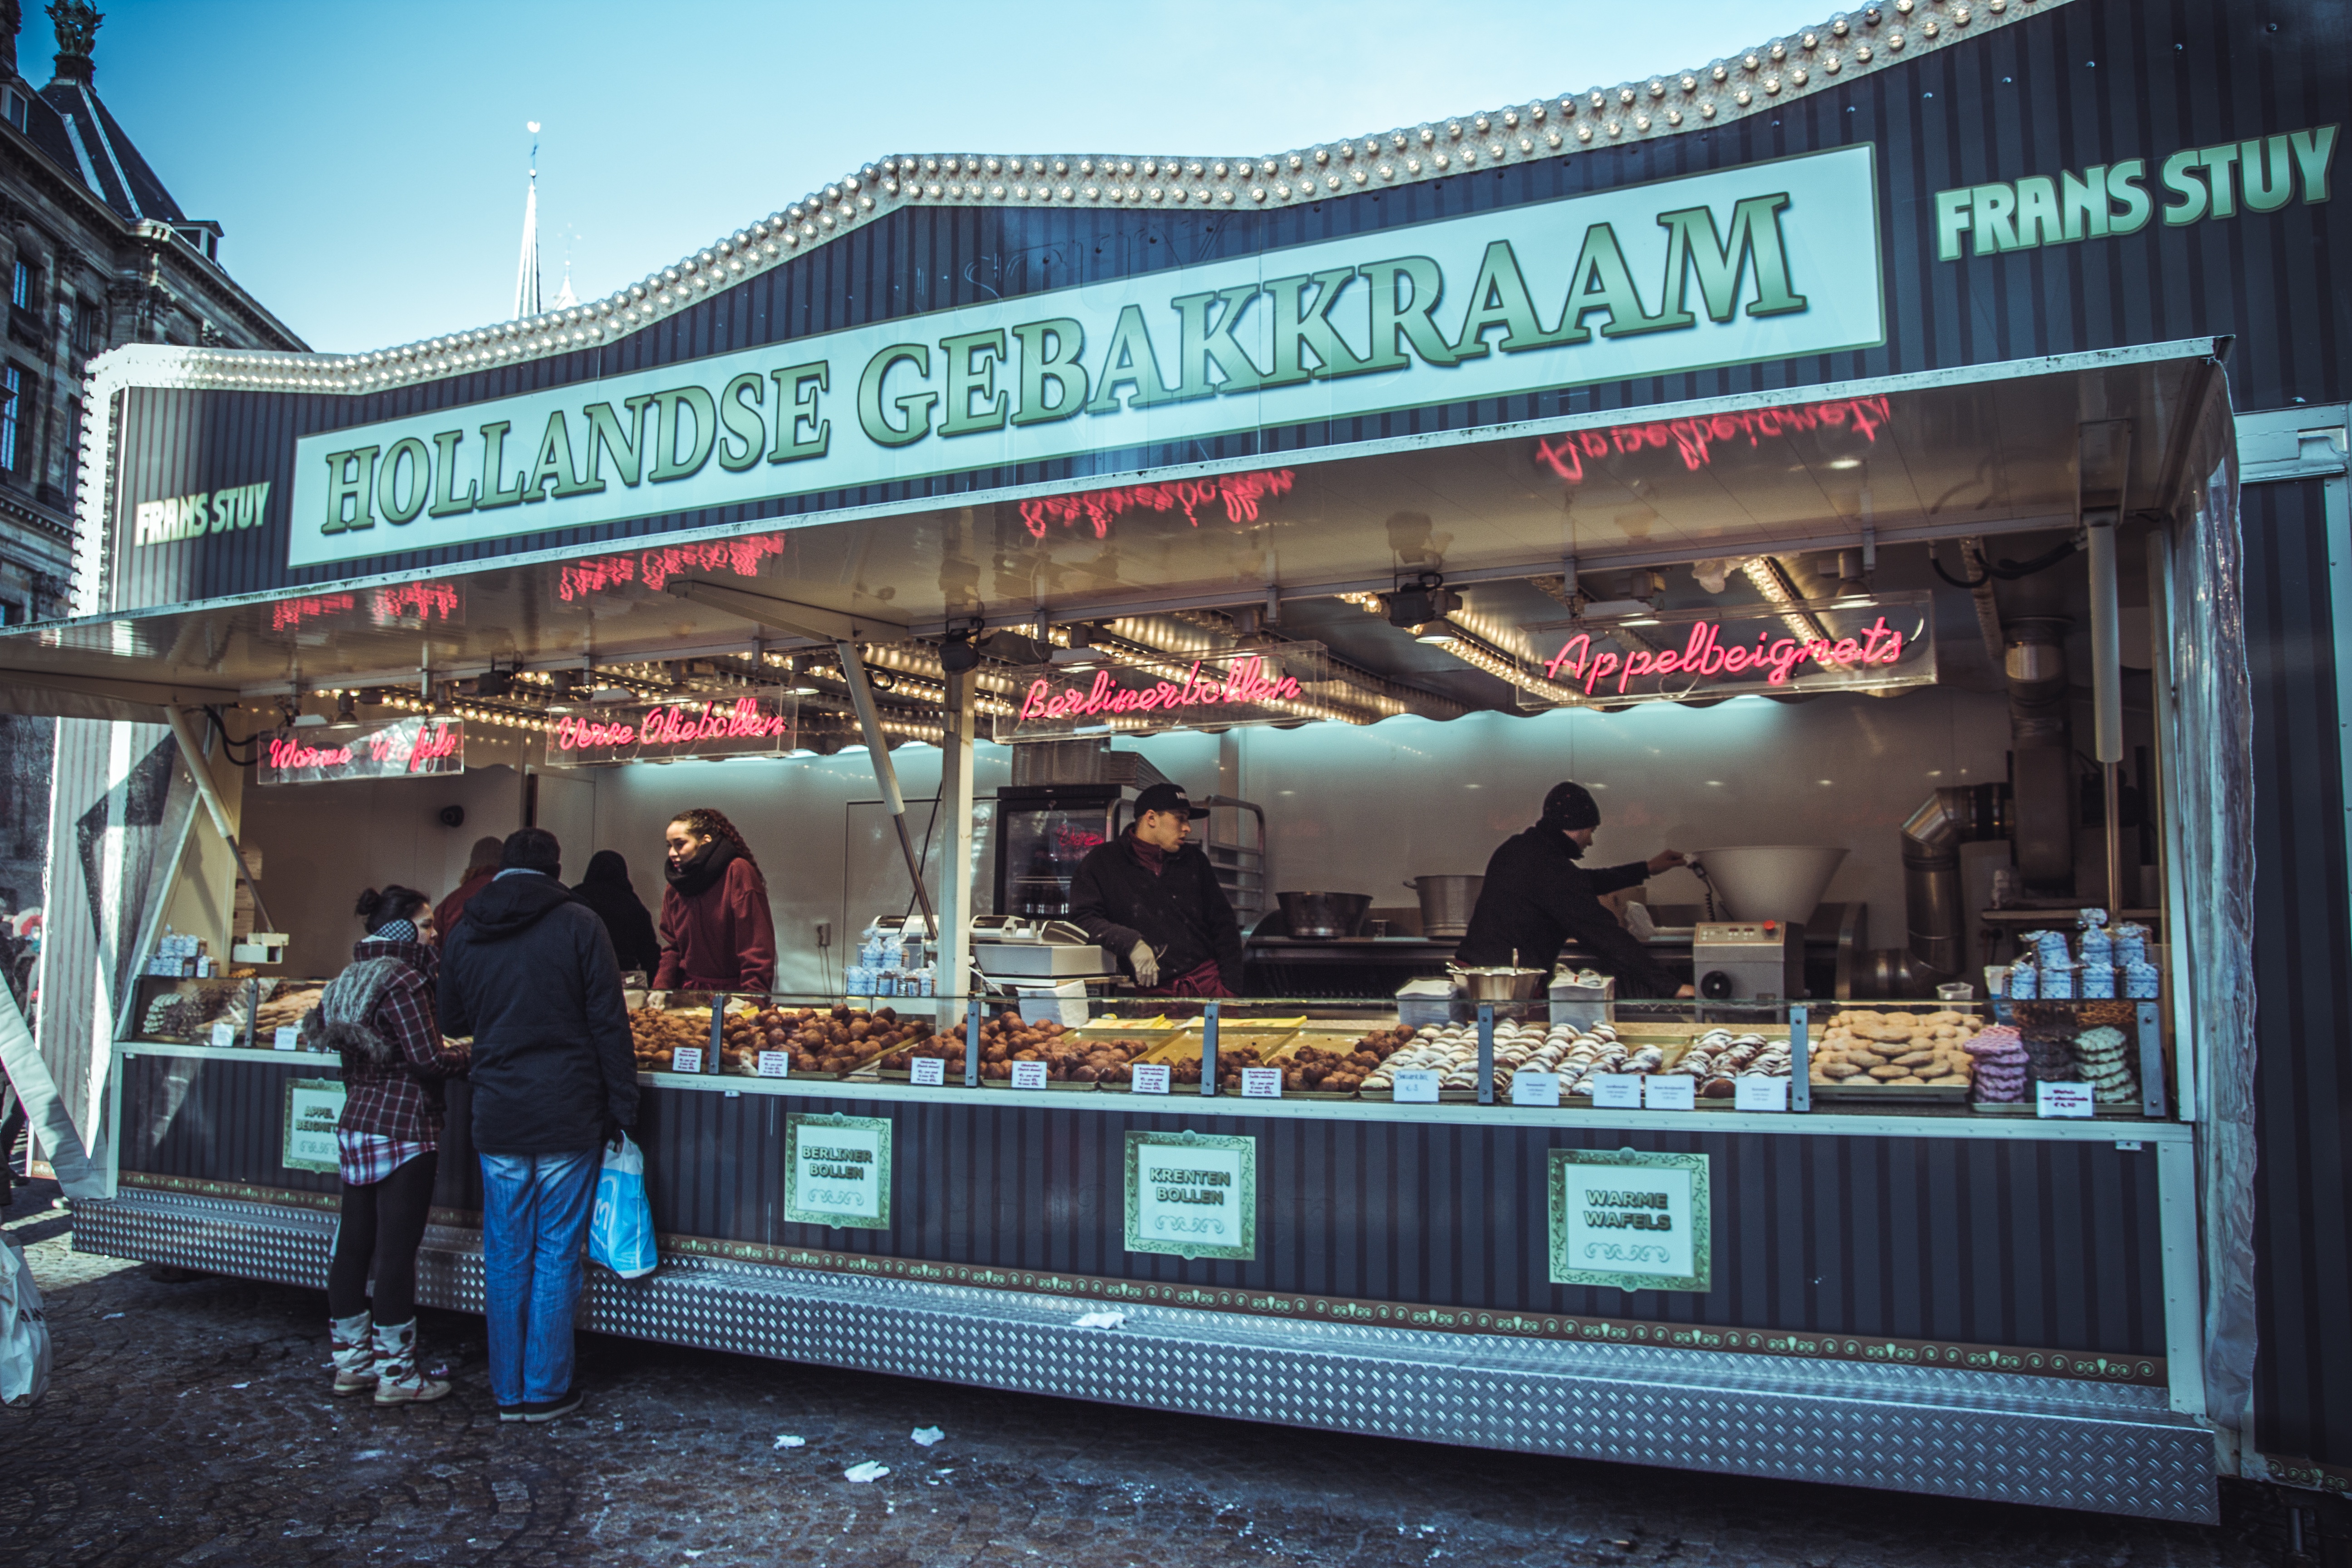
display device